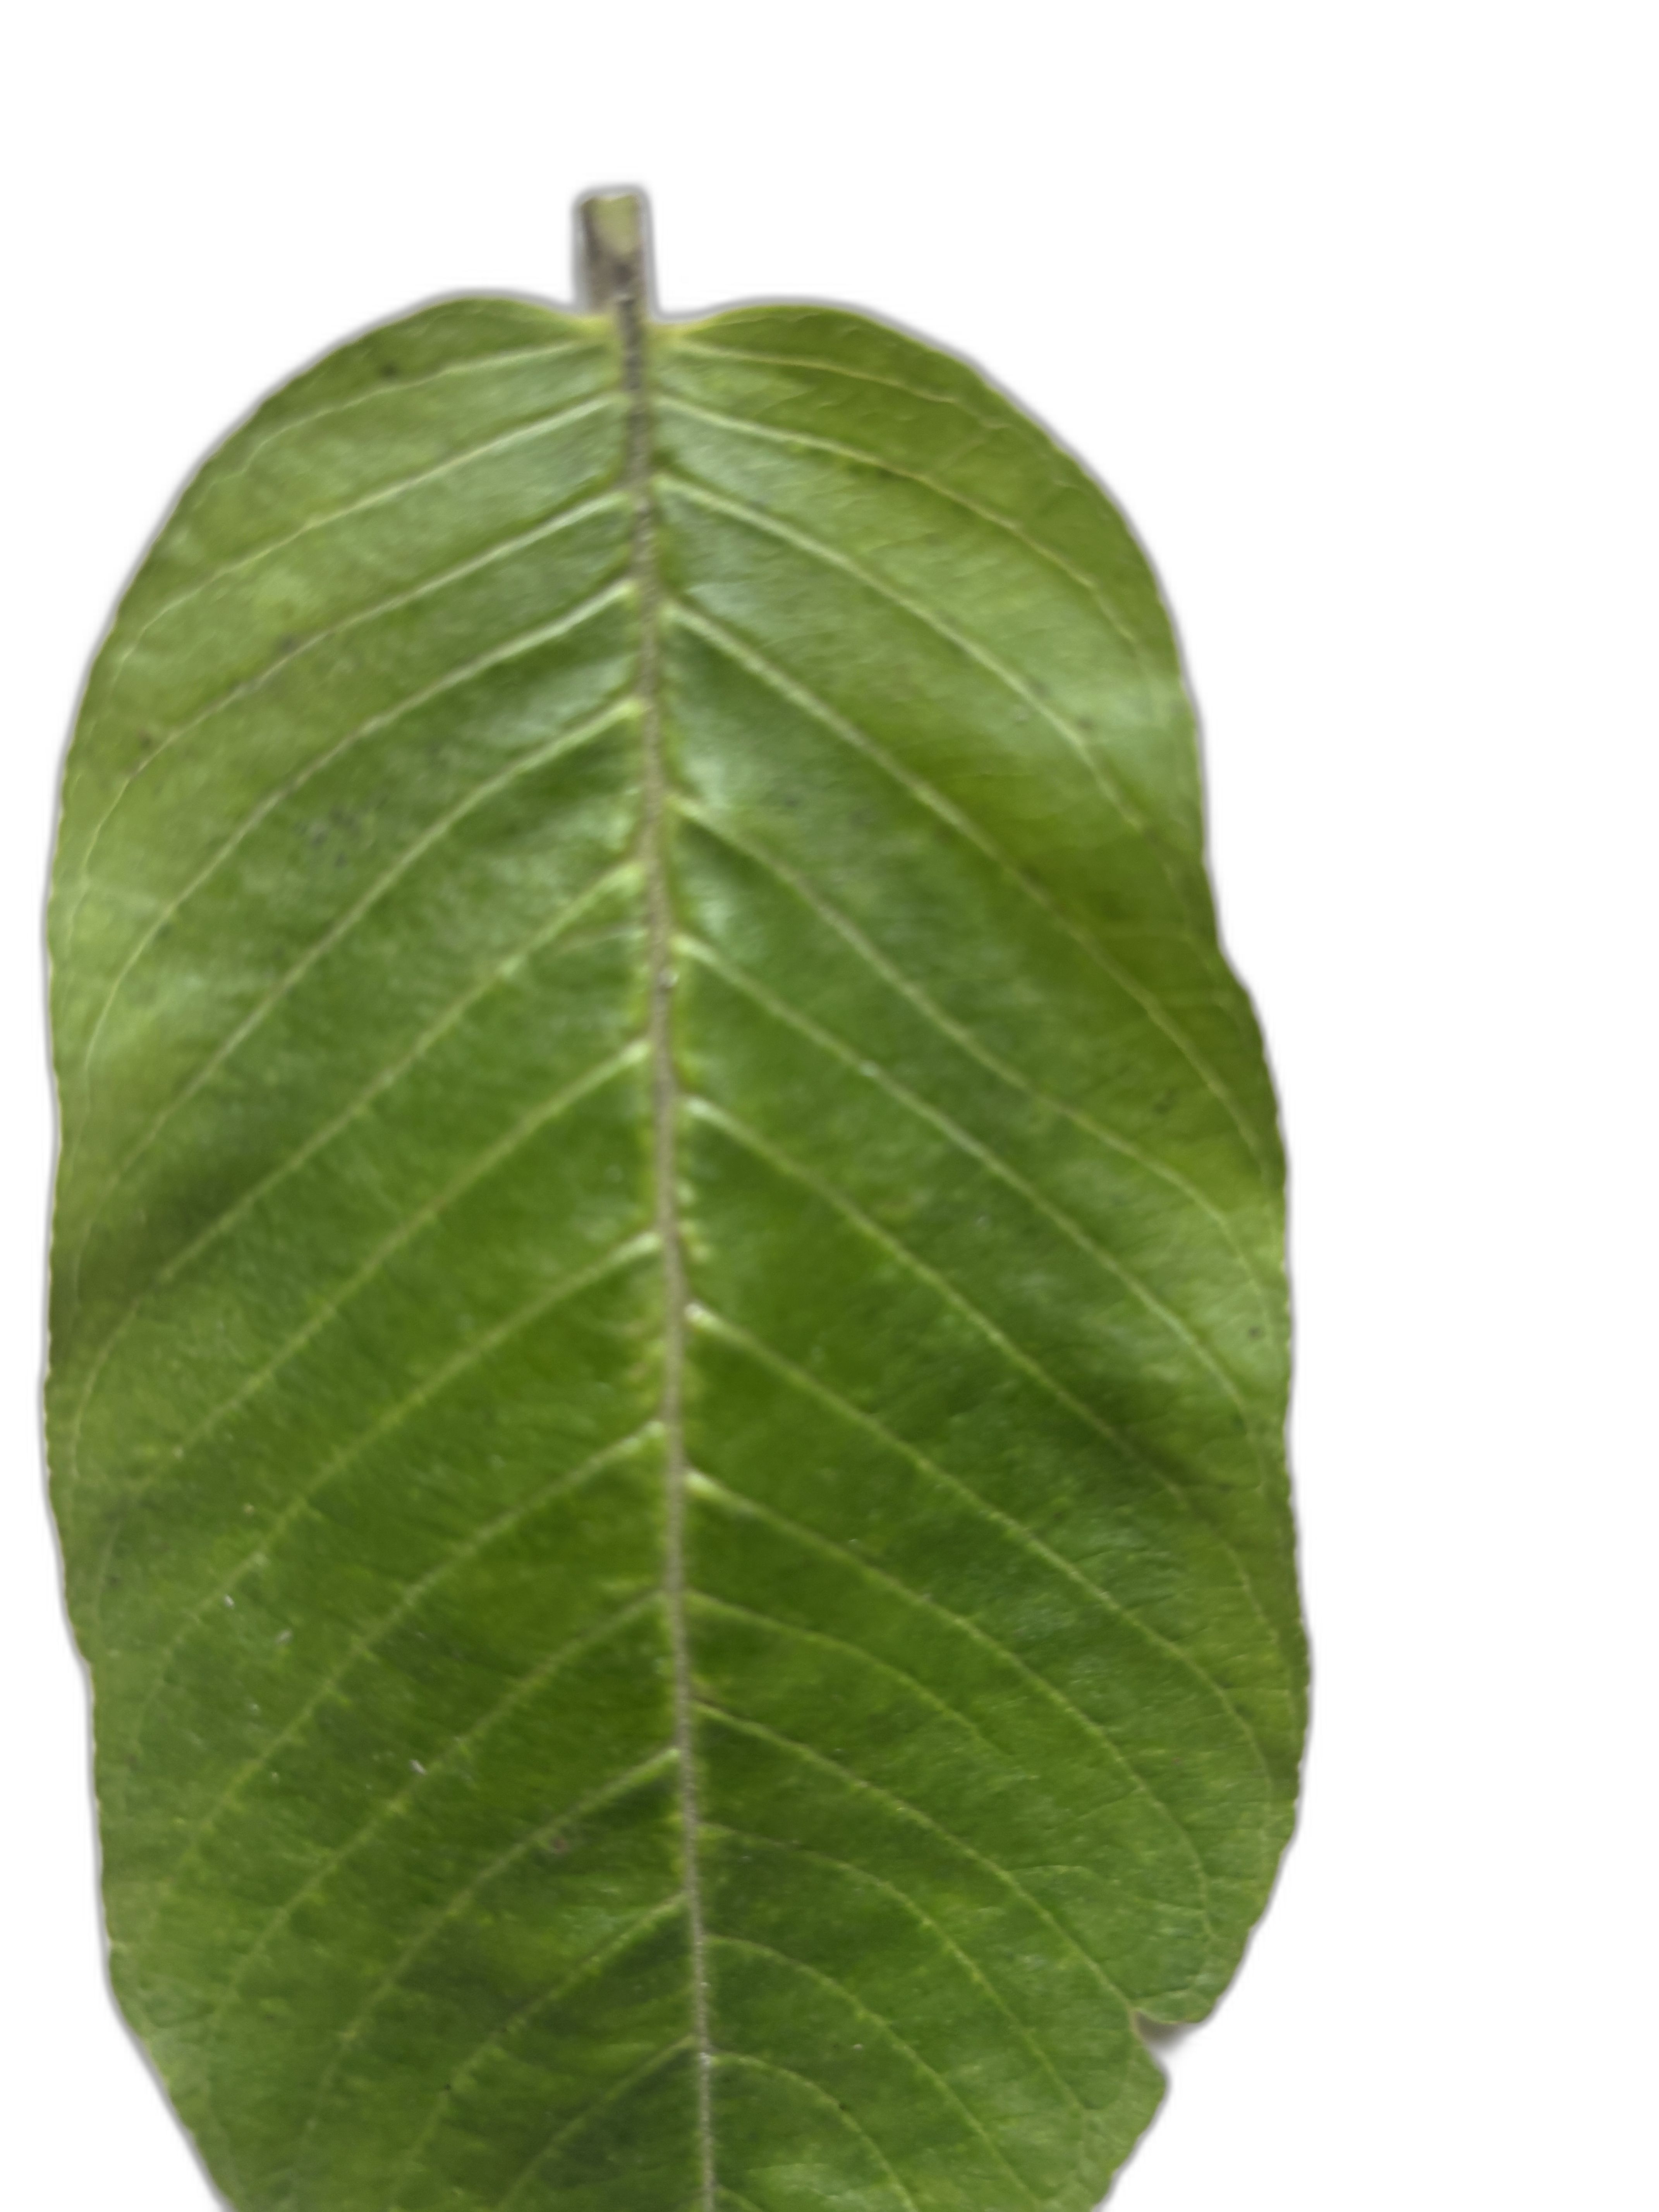
Plant part: leaf
Disease: Healthy